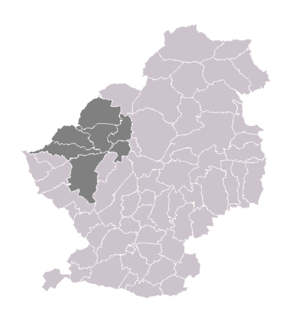
canton de Douai-Nord-Est
Le canton de Douai-Nord-Est est une ancienne division administrative française, située dans le département du Nord et la région Nord-Pas-de-Calais.